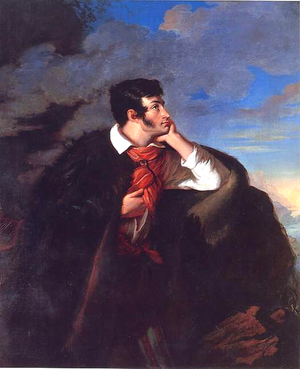
Casimir Stryjeński né le 16 janvier 1853 à Carouge dans le canton de Genève et mort le 3 août 1912 à Patornay, est un professeur et homme de lettres franco-polonais.
Adam Mickiewicz, né le 24 décembre 1798 à Zaosie ou à Nowogródek et mort le 26 novembre 1855 à Constantinople, est un poète et écrivain polonais, considéré comme l'un des plus grands poètes romantiques.